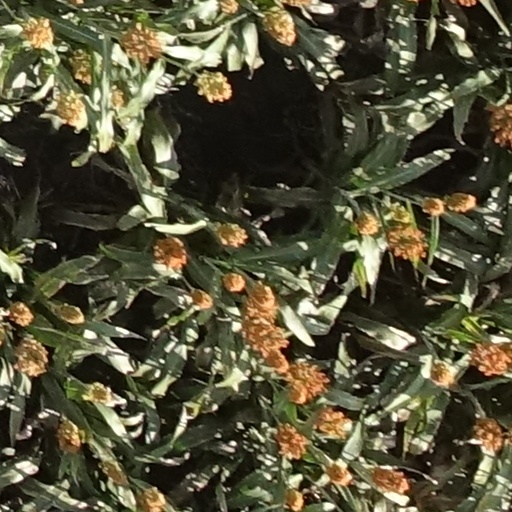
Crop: sorghum